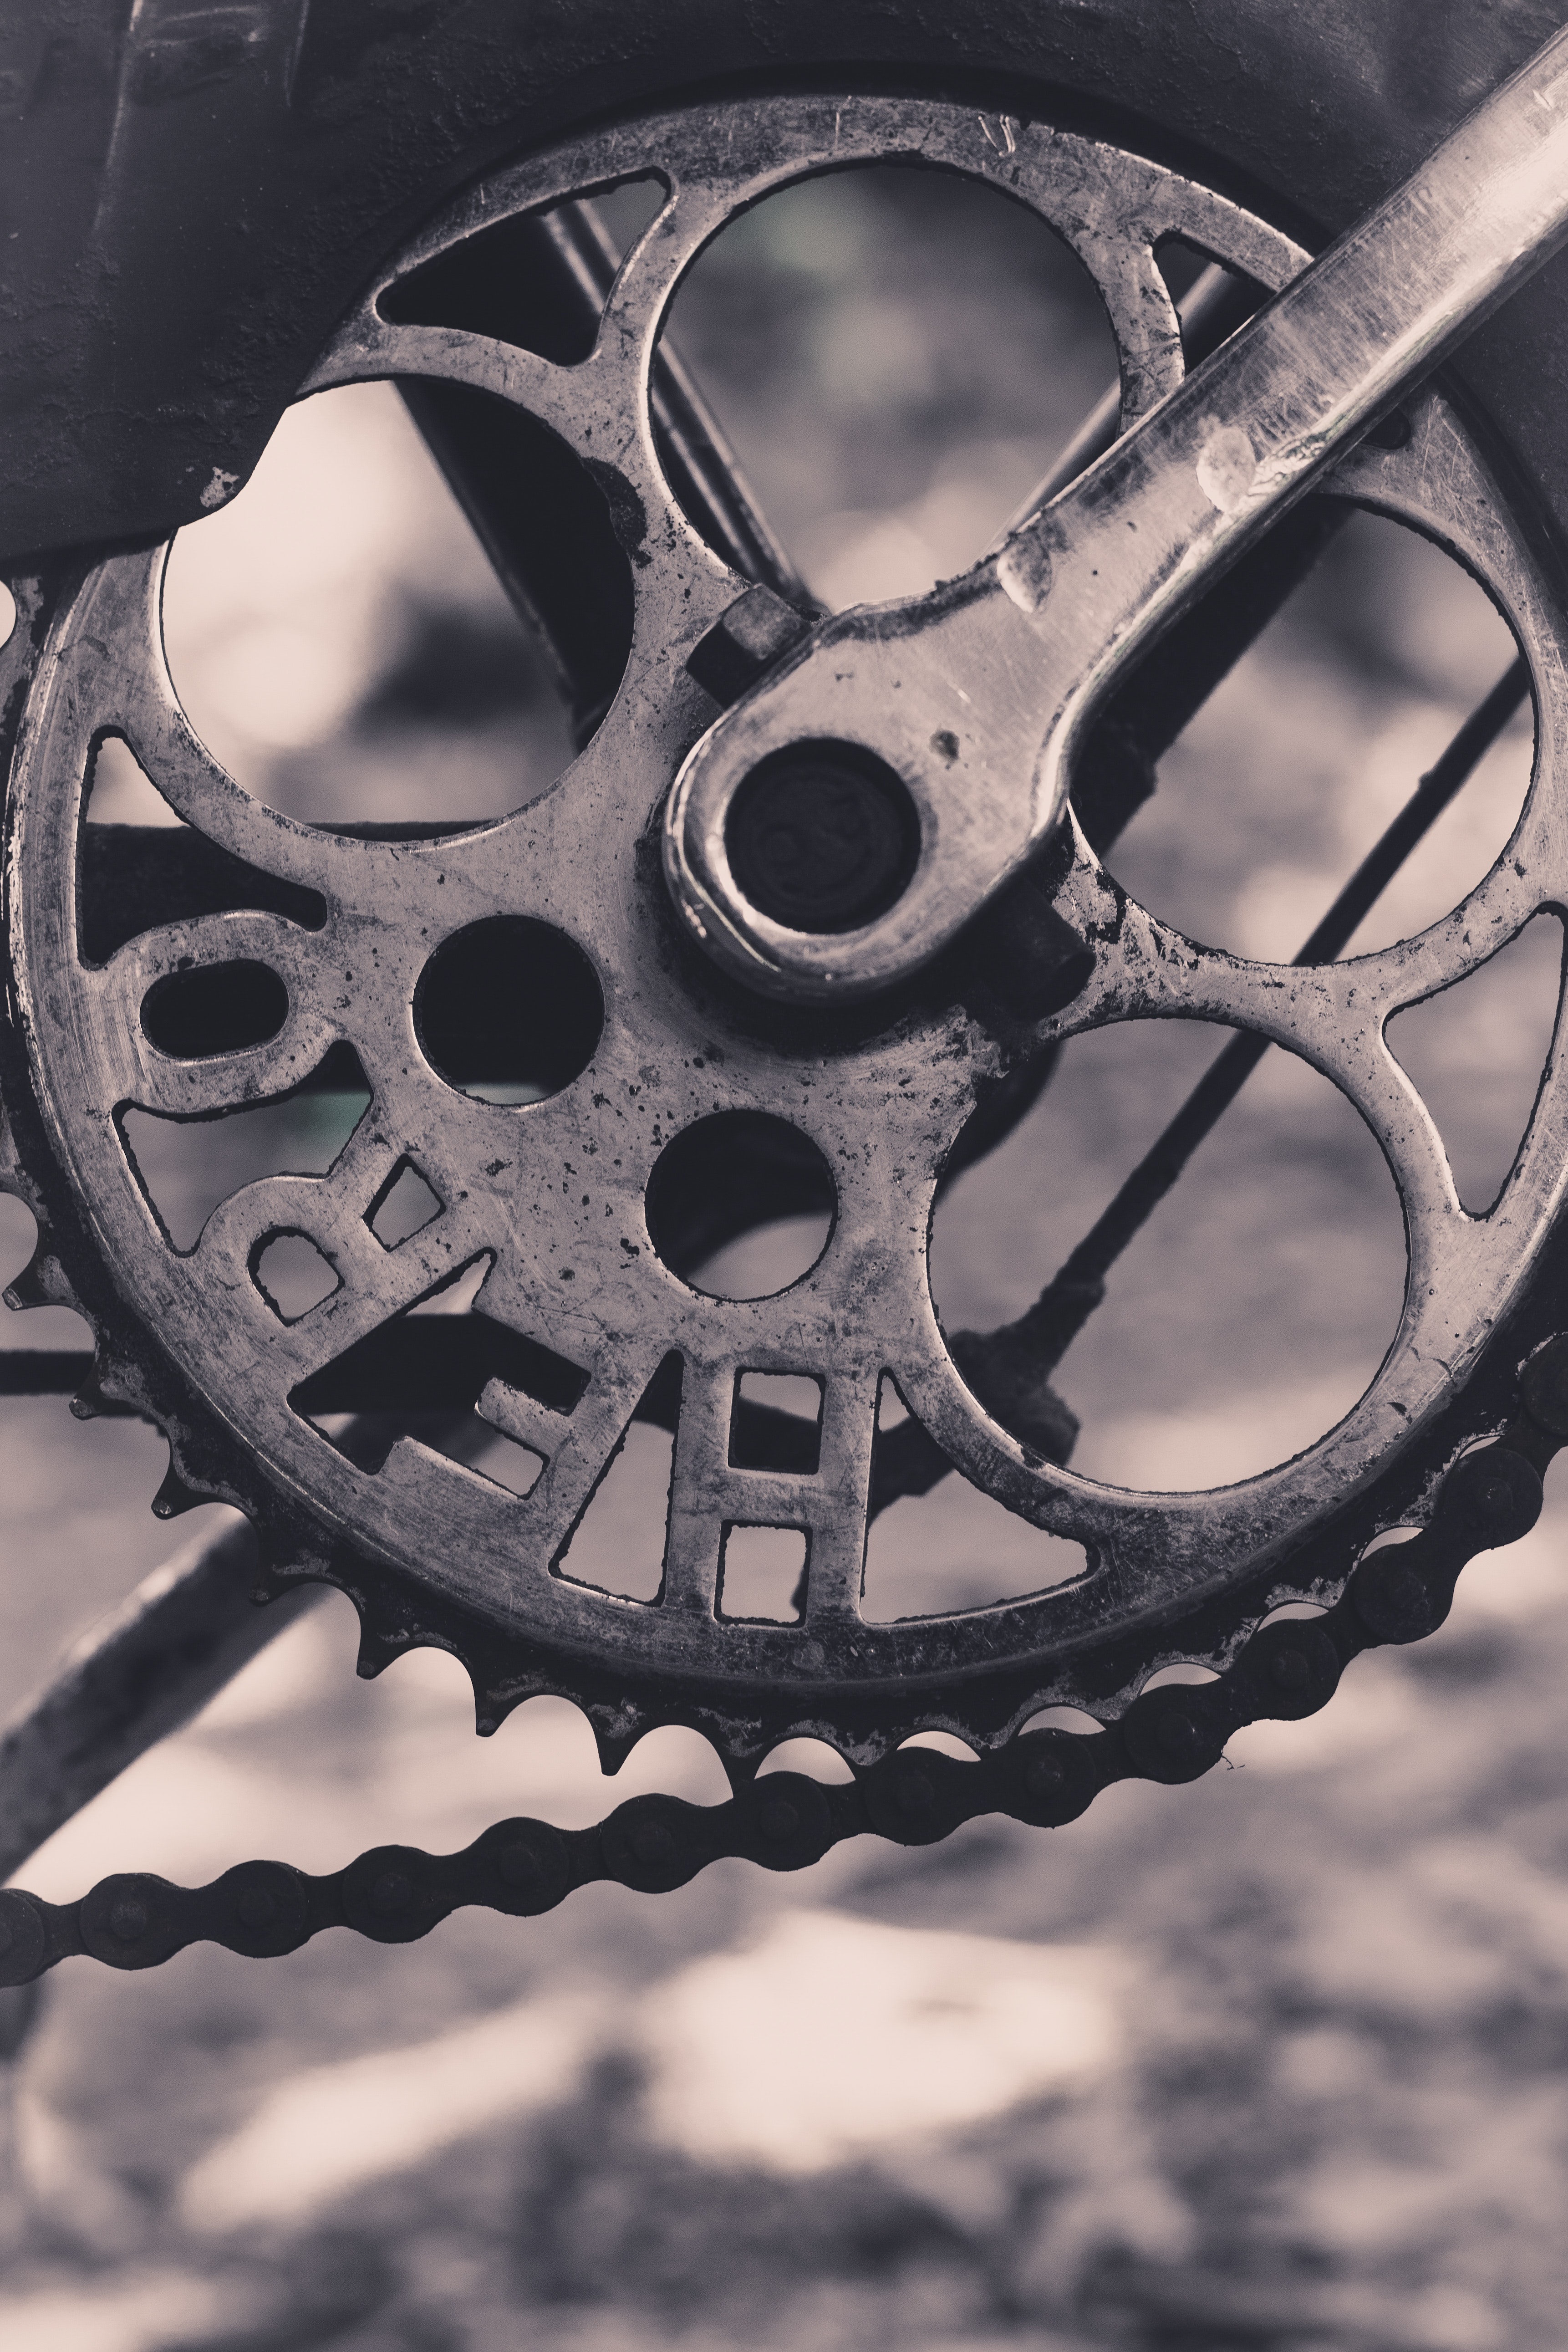
bicycle part, bicycle drivetrain part, crankset, wheel, rim, groupset, spoke, bicycle wheel, auto part, gear, automotive wheel system, vehicle, metal, tire, Derailleur gears, photography, black and white, monochrome, steel